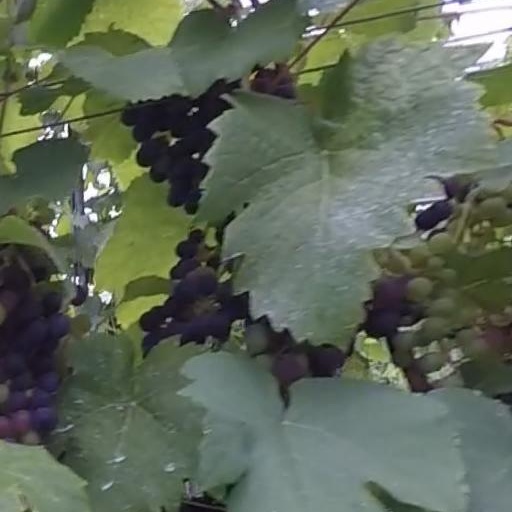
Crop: grape